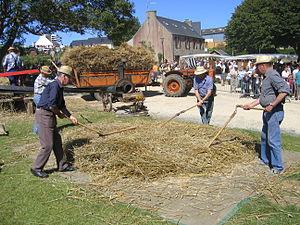
battage au fléau
Le Festival Gouel an Eost se déroule tous les ans à Plougoulm. Cette Fête célèbre la moisson, la culture bretonne et celtique et divers manifestations ayant trait à la Bretagne. Sont organisés des concerts, valorisation du patrimoine, battage à l'ancienne, repas traditionnels, défilé, fest-noz... Le festival existe depuis 1981 et a fêté sa 35ᵉ édition en 2016.